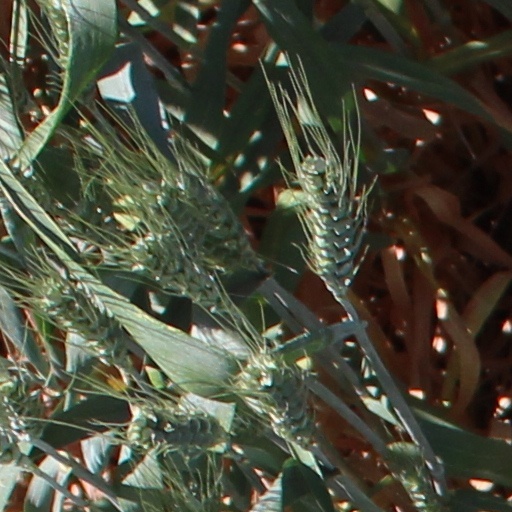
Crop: wheat